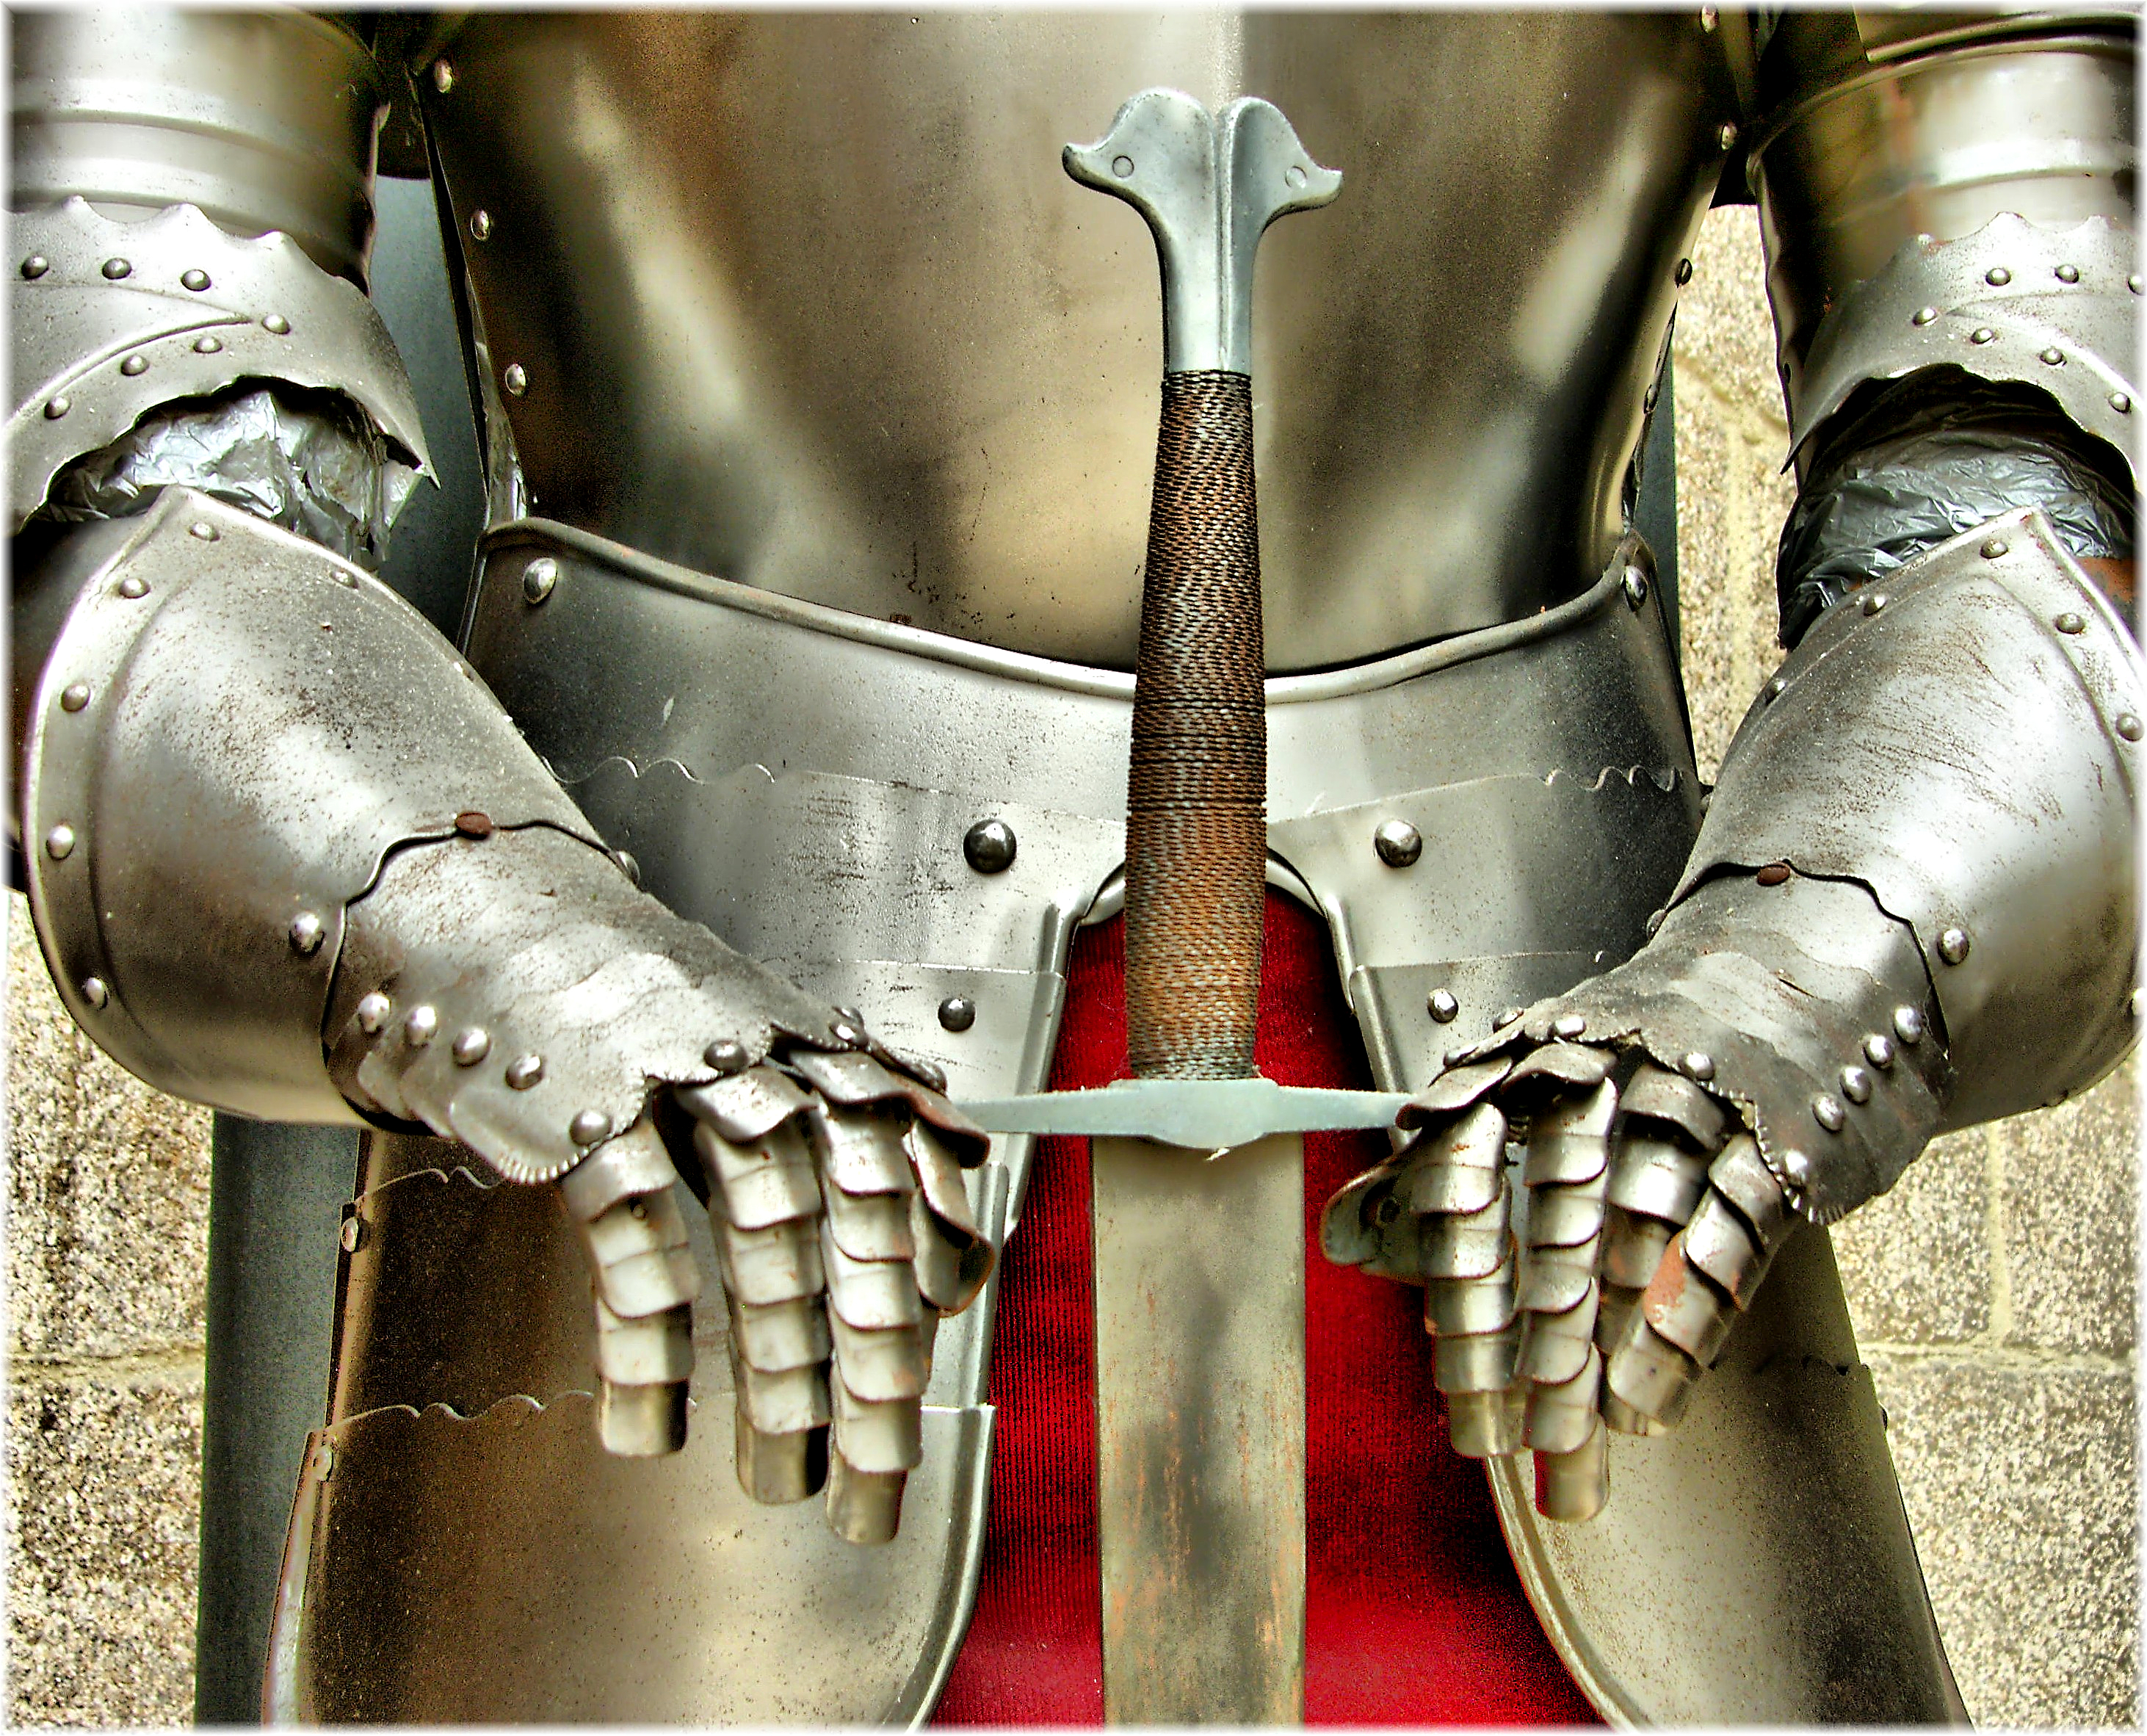
machine, clothing, armour